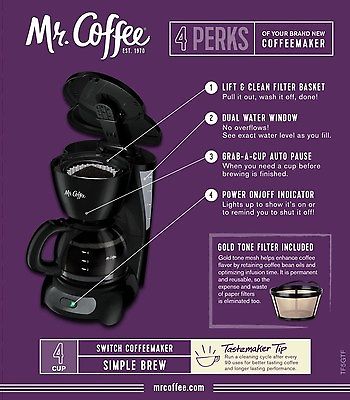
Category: coffee maker